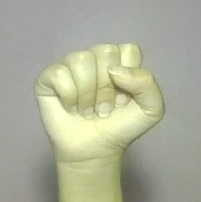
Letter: saad